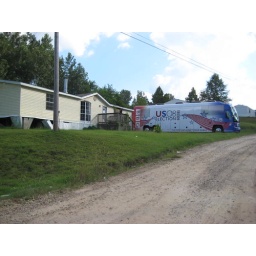
The bus caused a stir in the mobile home community on the outskirts of Vicksburg, Mississippi.